John Wilkes

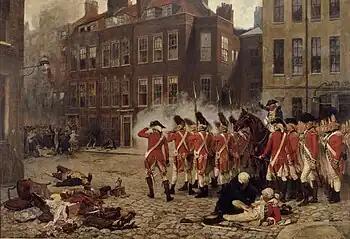
"The Gordon Riots" by John Seymour Lucas, 1879. Wilkes' popularity with radicals declined after he led militia to protect the Bank of England during the Gordon Riots in 1780. Wilkes became a supporter of William Pitt the Younger who became prime minister in 1783, and severed most of his former radical connections.

Wilkes stood in the City of London and came in bottom of the poll of seven candidates, possibly due to his late entry into the race for the position. He was quickly elected as a Radical Member of Parliament for Middlesex, where most of his support was located. He surrendered himself to the King's Bench in April. On waiving his parliamentary privilege to immunity, he was sentenced by Judge Joseph Yates to two years and fined £1,000; the Lords' sentence of outlawry was overturned.